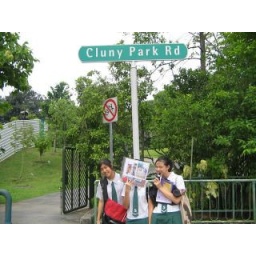
dot.jamie and sam under cluny park road sign